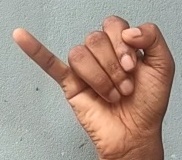
ASL sign: J